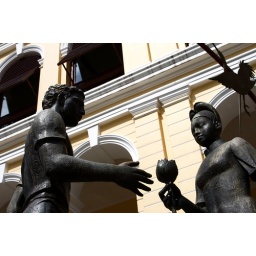
Statue of a Chinese girl handing a lotus flower to a Western man near the ruins of the Church of St. Paul.